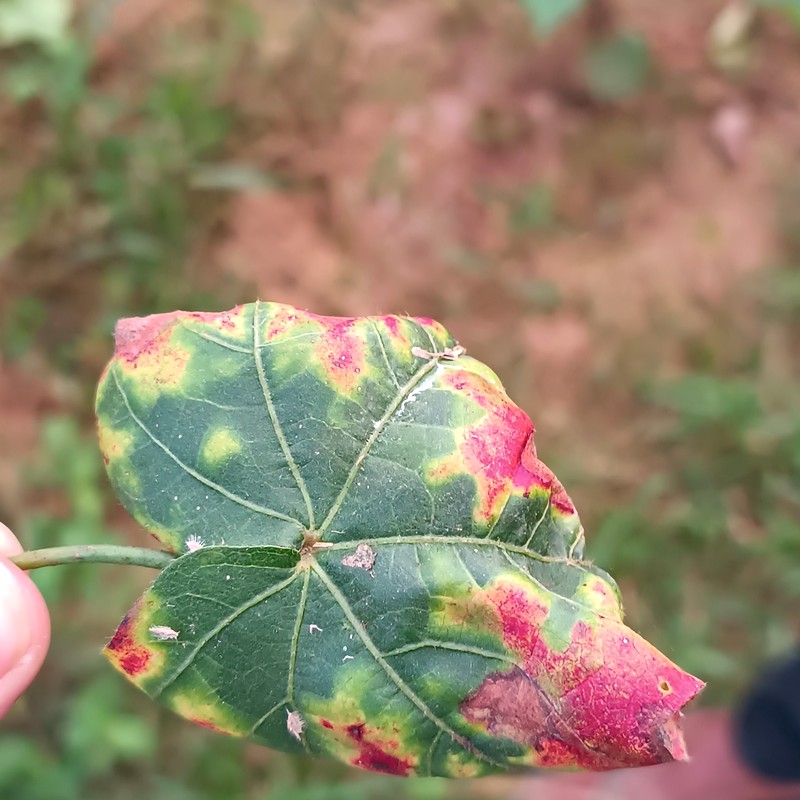
Label: Leaf Redding